The Final Countdown (film)

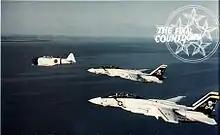
Tomcats from VF-84 with a T-6 converted to resemble a Zero

"The Final Countdown" was released to theaters in the United States on August 1, 1980. A novelization by Martin Caidin, based on the screenplay, was released in the same month and largely dovetailed with the film presented on screen (the novelization ending with Lasky accompanying Tideman/CDR Owens and Laurel to their home, where it is revealed that the time travel phenomenon explored in the film had an extraterrestrial origin that is not further expanded upon).